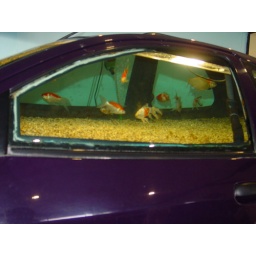
fish in a car